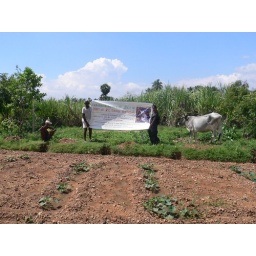
At the bottom of the banner and in front of the man squatting, 3 trees have been planted on the boundary of the field